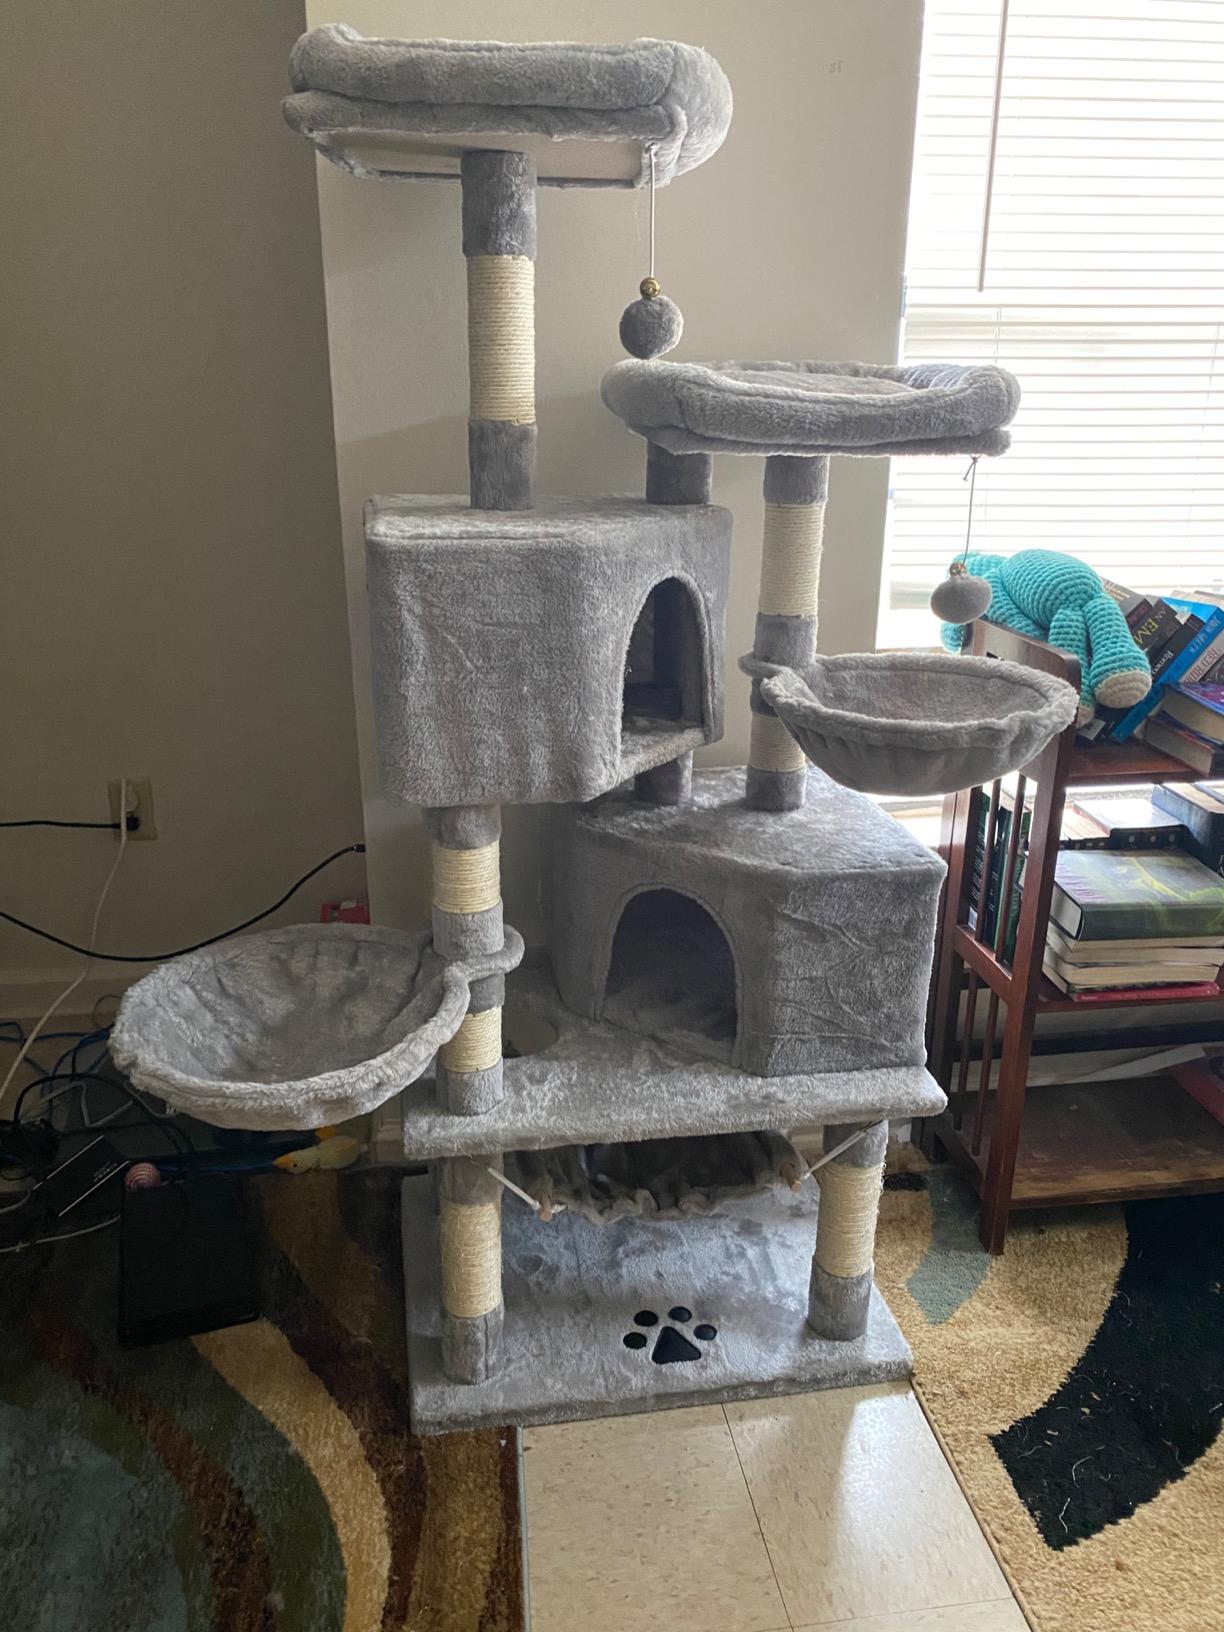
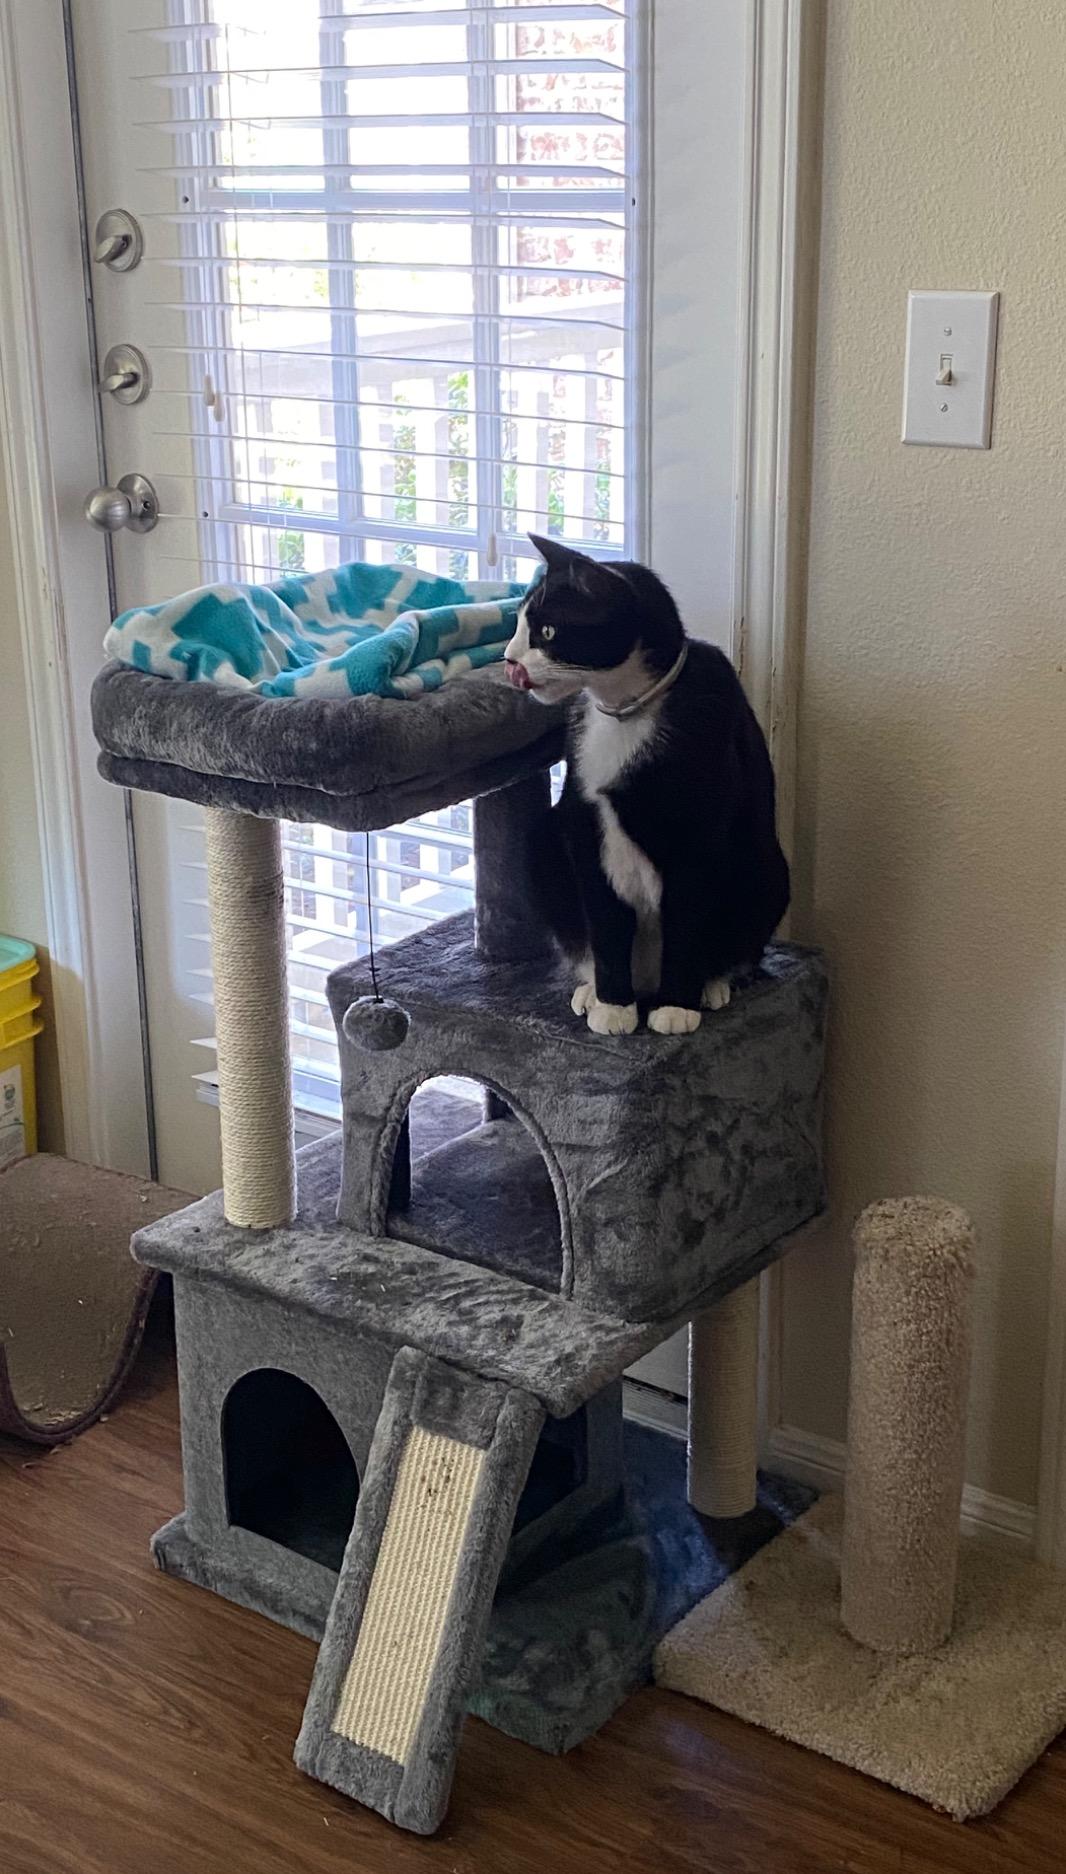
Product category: items_cat tree
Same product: no